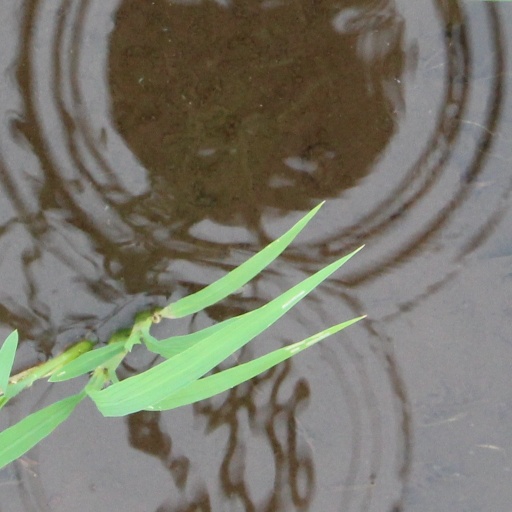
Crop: rice